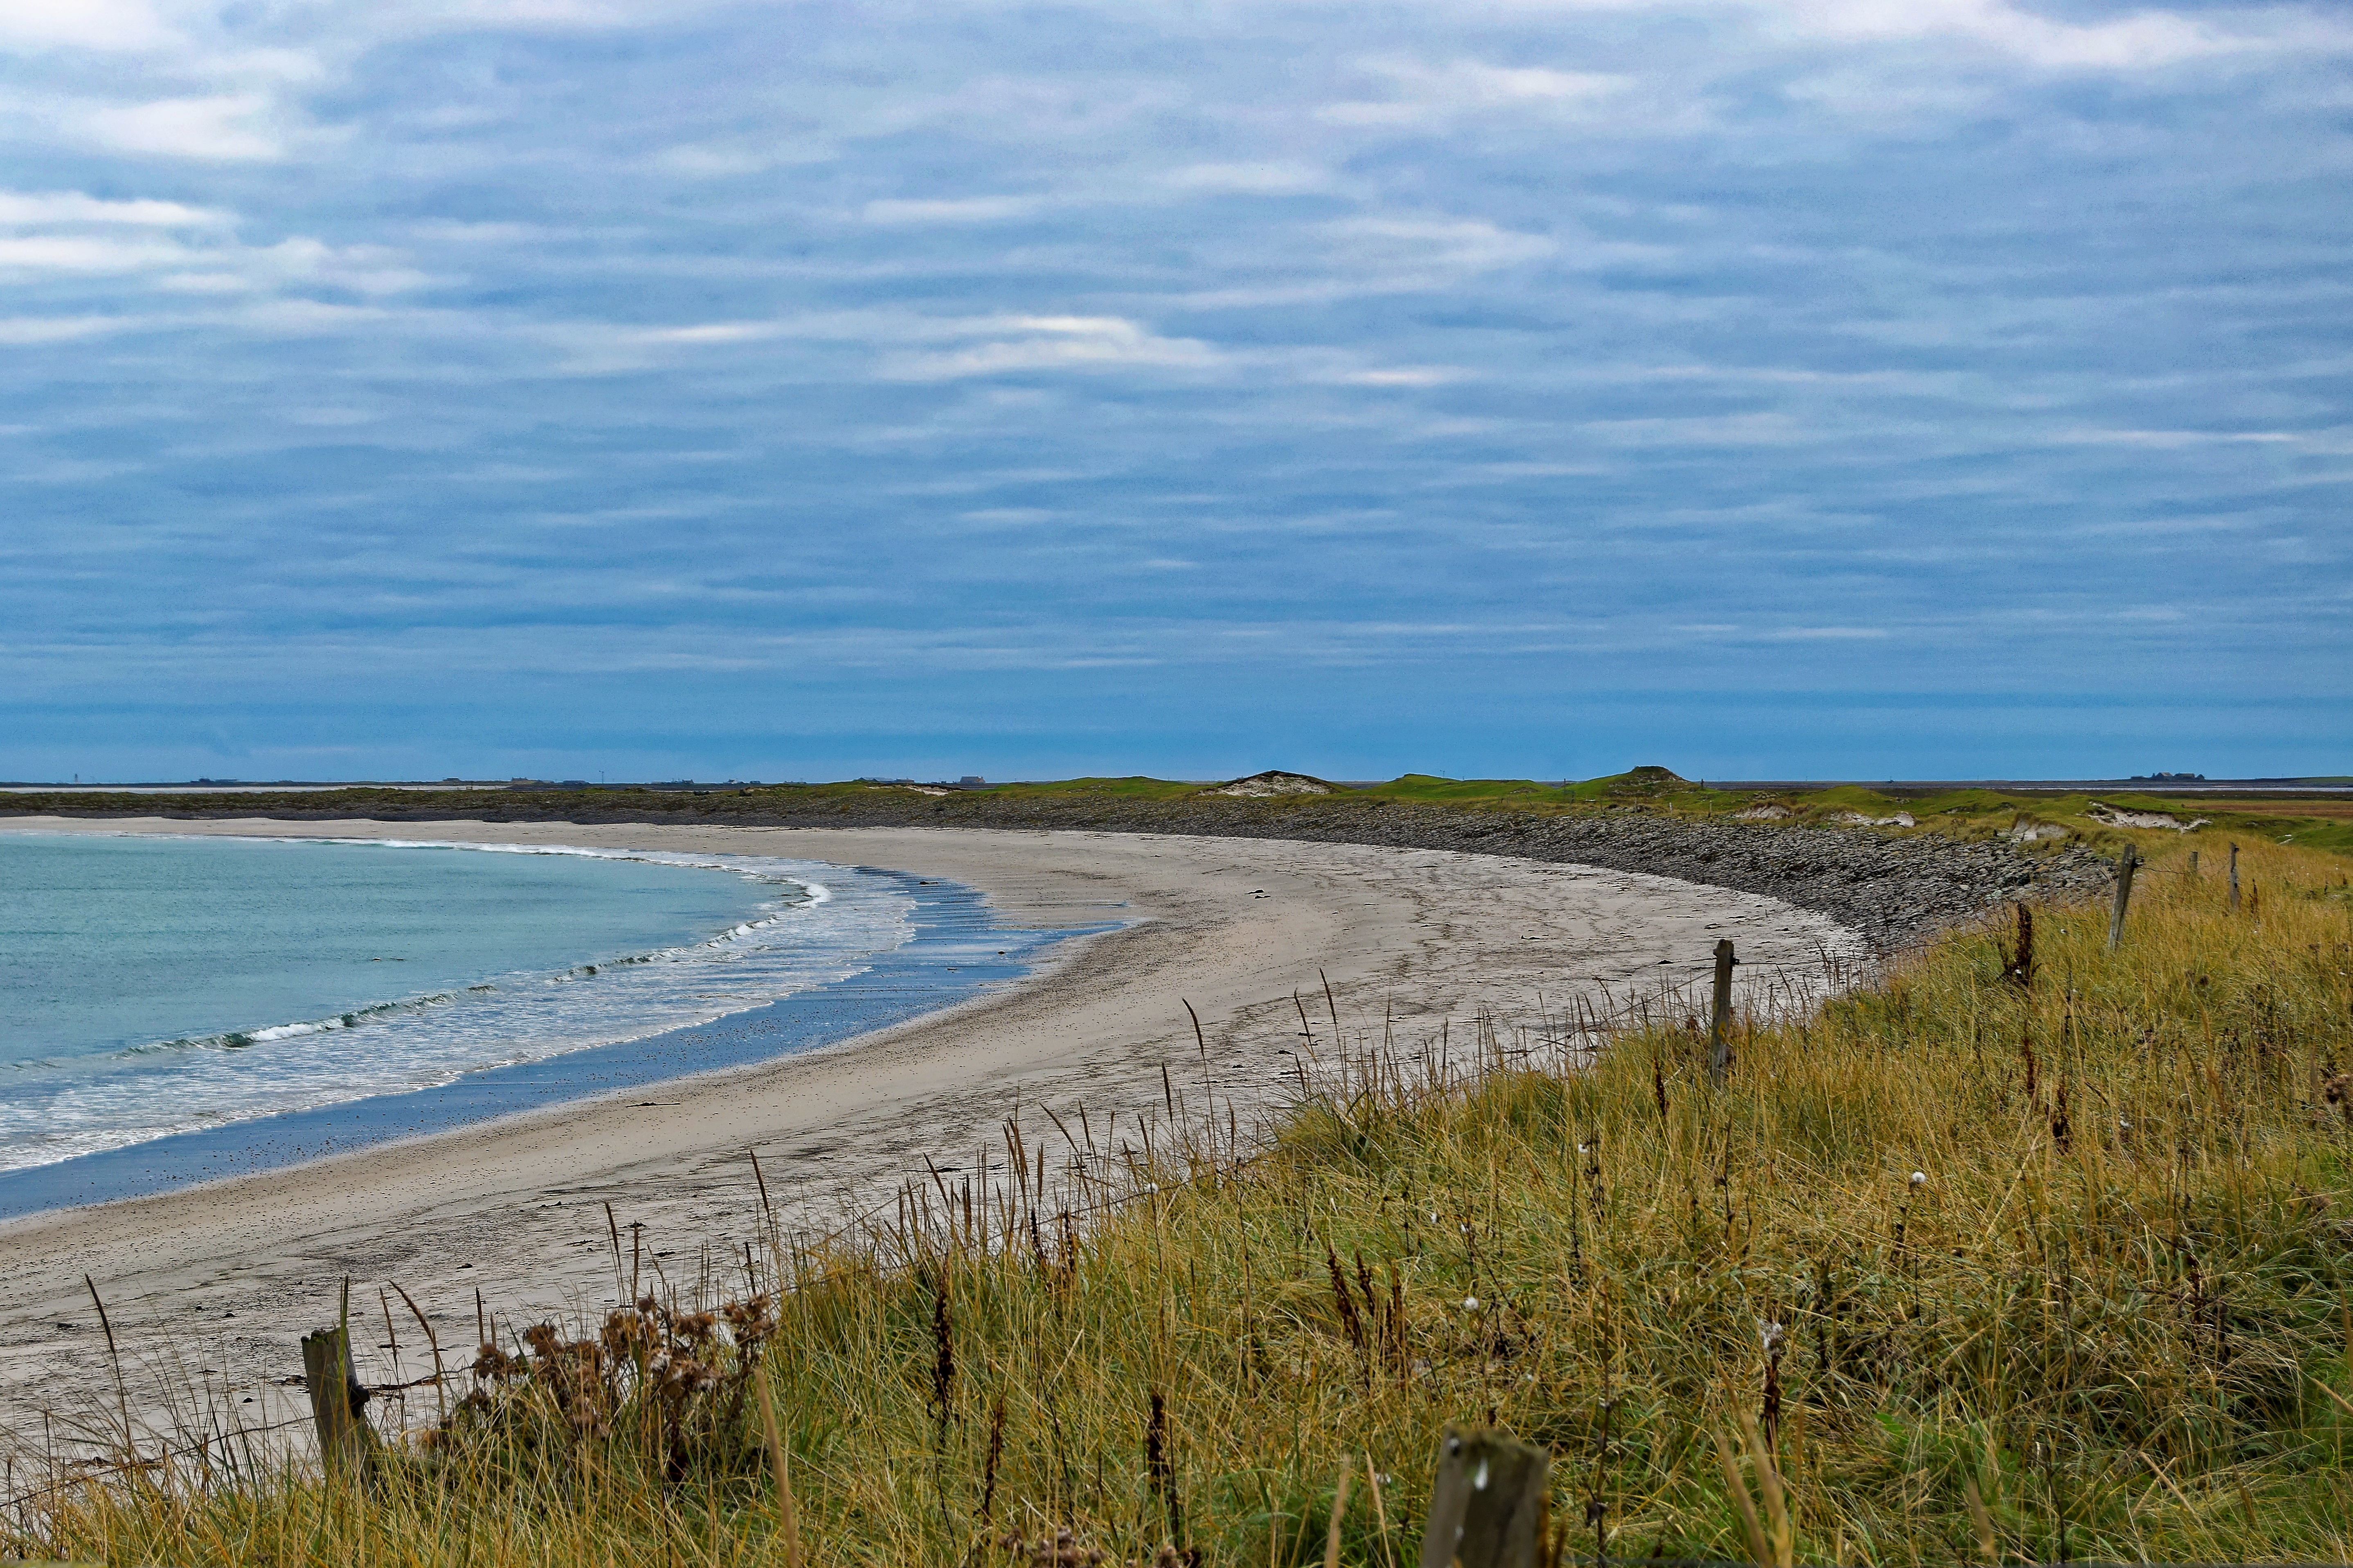
beach, landscape, sea, coast, water, nature, sand, ocean, horizon, marsh, sky, shore, shoreline, cliff, seascape, bay, island, blue, terrain, body of water, waves, wetland, habitat, ecosystem, beach sand, sand background, beach background, travel background, natural environment, geographical feature